Yale University

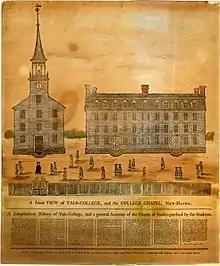
Front view of "Yale-College" and the chapel, printed by Daniel Bowen in 1786

Known from its origin as the "Collegiate School", the institution opened in the home of its first rector, Abraham Pierson, who is considered Yale's first president. Pierson lived in Killingworth. The school moved to Saybrook in 1703, when the first treasurer of Yale, Nathaniel Lynde, donated land and a building. In 1716, it moved to New Haven.